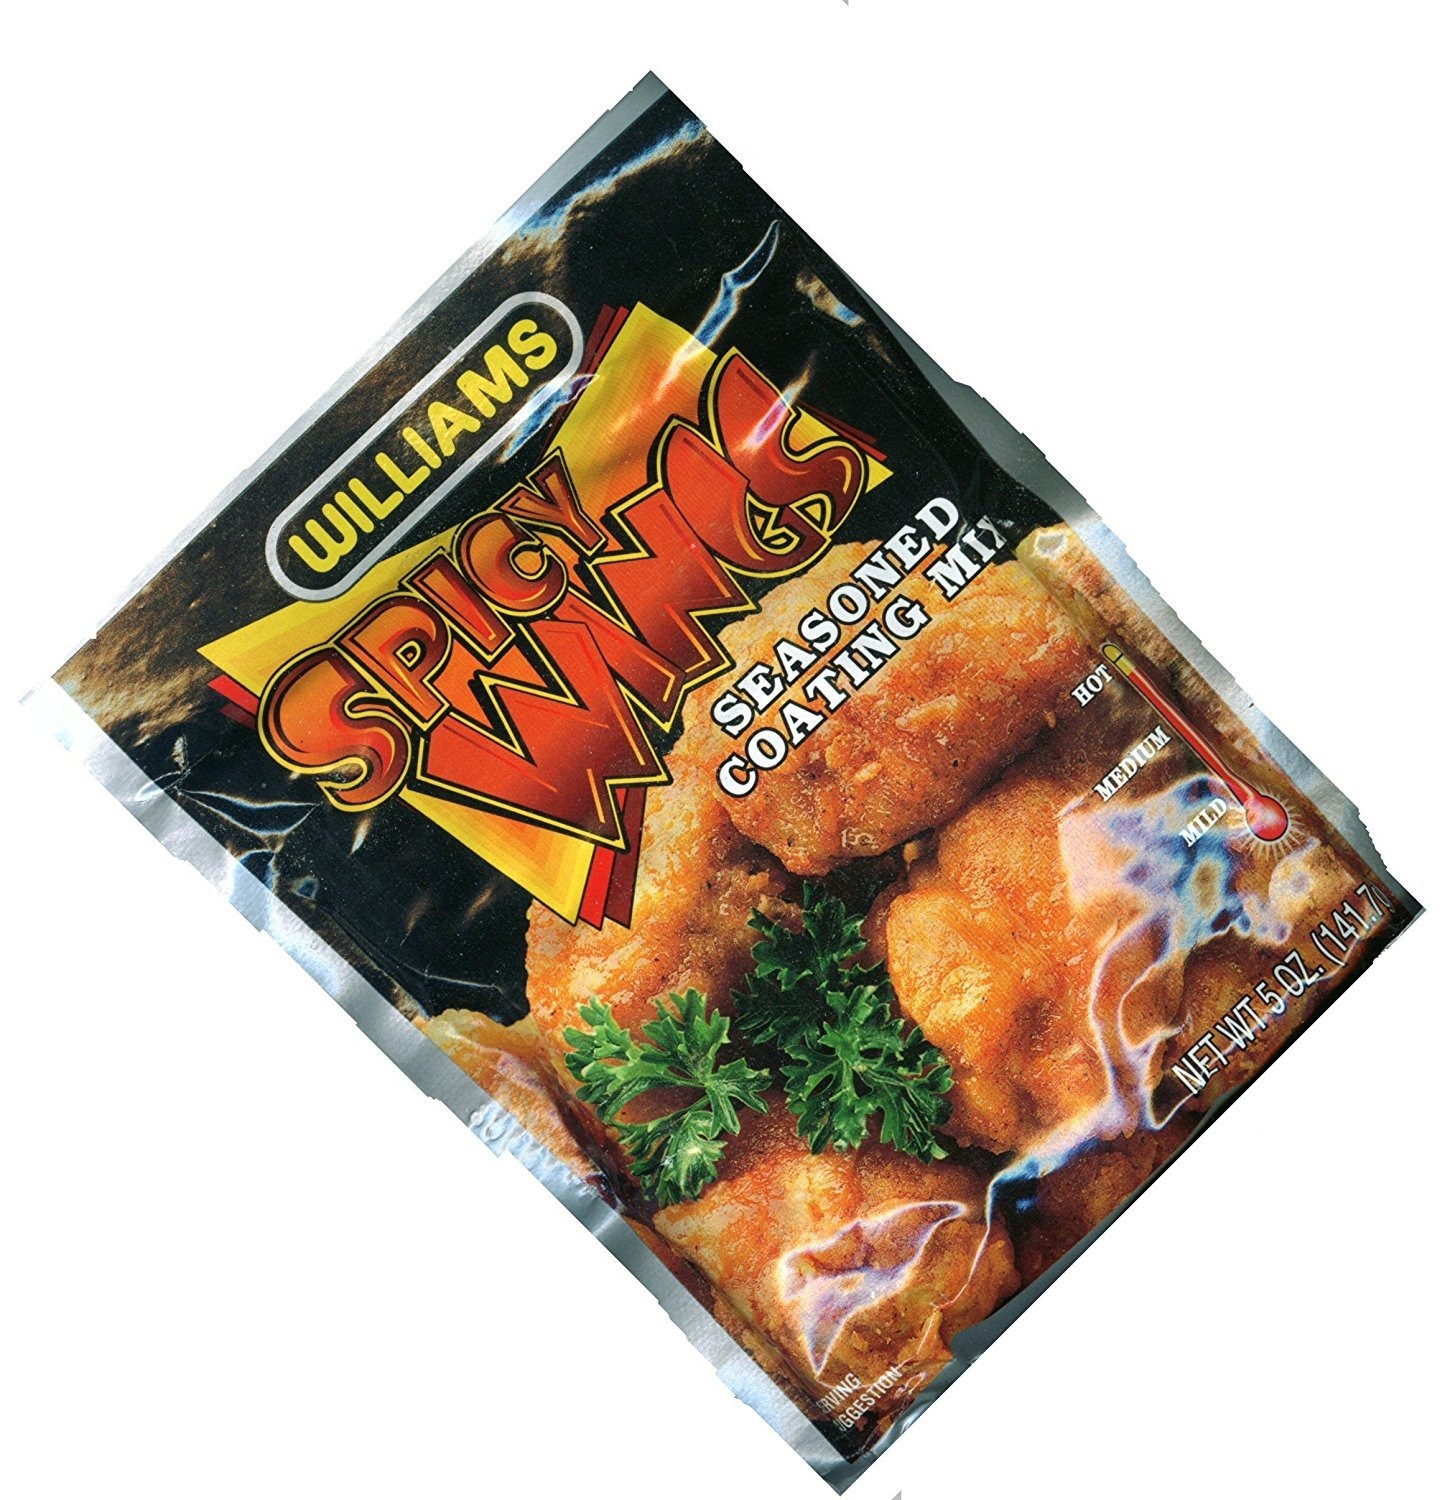
Item Name: Williams Spicy Wings Seasoned Coating Mix
Bullet Point 1: Williams Spicy Wings Seasoned Coating Mix
Bullet Point 2: Hot wings that mix up in a flash
Bullet Point 3: Pack of 1
Product Description: Williams Spicy Wings Seasoned Coating Mix, Pack of 1.
Value: nan
Unit: None

Price: 8.99